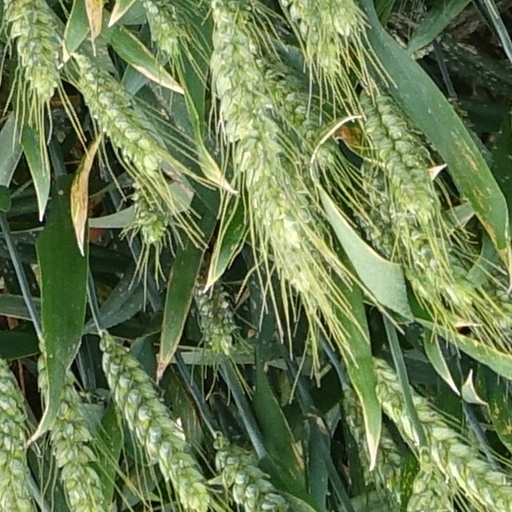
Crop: wheat